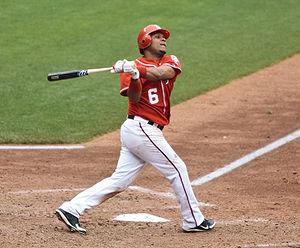
Anderson Mejia Hernández, né le 30 octobre 1982 à Saint-Domingue en République dominicaine, est un joueur dominicain de baseball évoluant dans la Ligue majeure de baseball avec les Chunichi Dragons.